K-23 (Kansas highway)

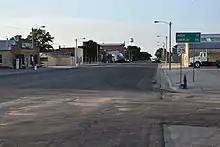
K-23 Alt. northbound entering Grainfield

K-23 Alternate starts at the intersection of K-23 on the southern edge of Grainfield. It heads north and crosses a Union Pacific Railroad track as it enters the city. The highway continues through the city along Main Street. Just north of the city limits, the route turns to the east and ends at the mainline K-23. K-23 Alternate was designated in a June 25, 1958 resolution, and ran from K-23 west, along the north side of the city to Main Street.